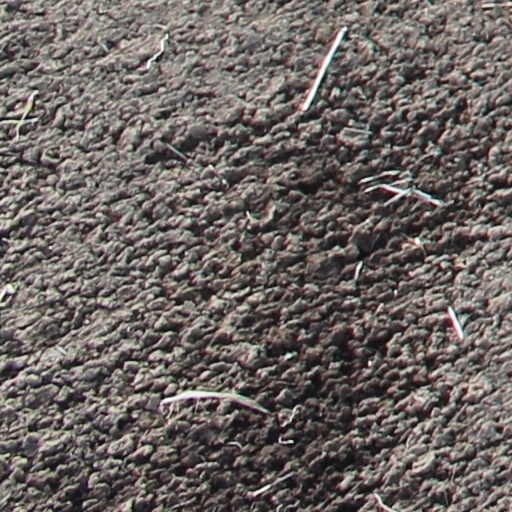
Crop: wheat